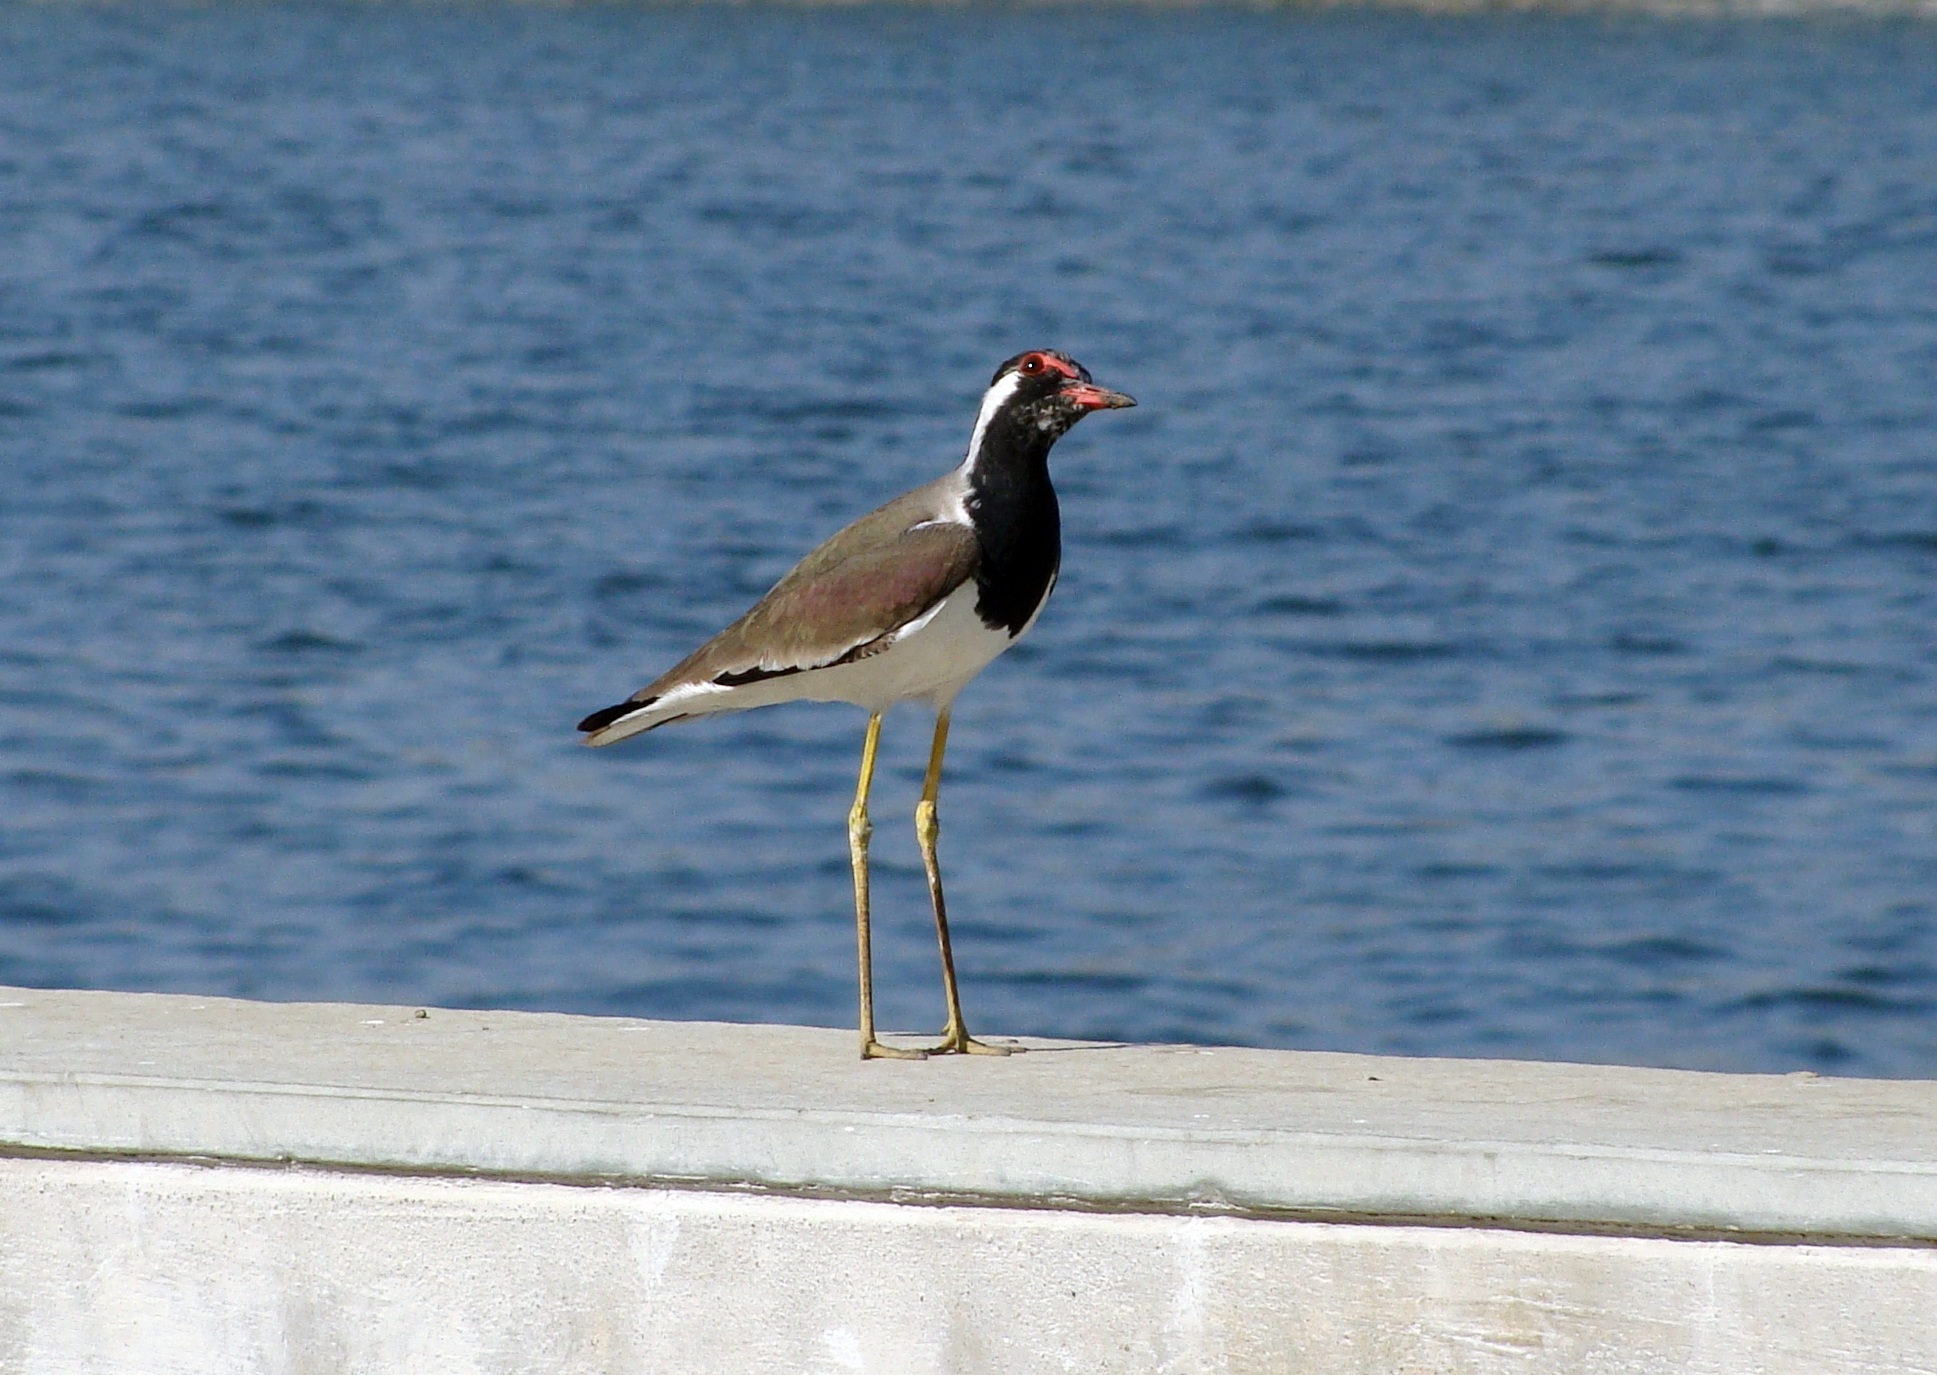
sea, water, bird, seabird, wildlife, beak, waterfront, avian, fauna, vertebrate, india, species, lapwing, shorebird, riverfront, ahmedabad, charadriiformes, sabarmati, redwattled